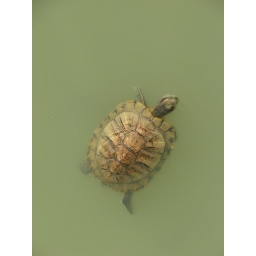
A little turtle swimming in a pond